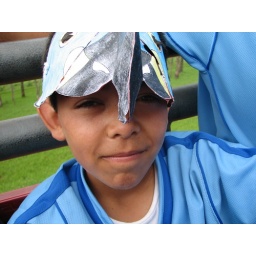
This is one of my favorite 6th graders ridin in the back of the truck on the way back from our bird watching.